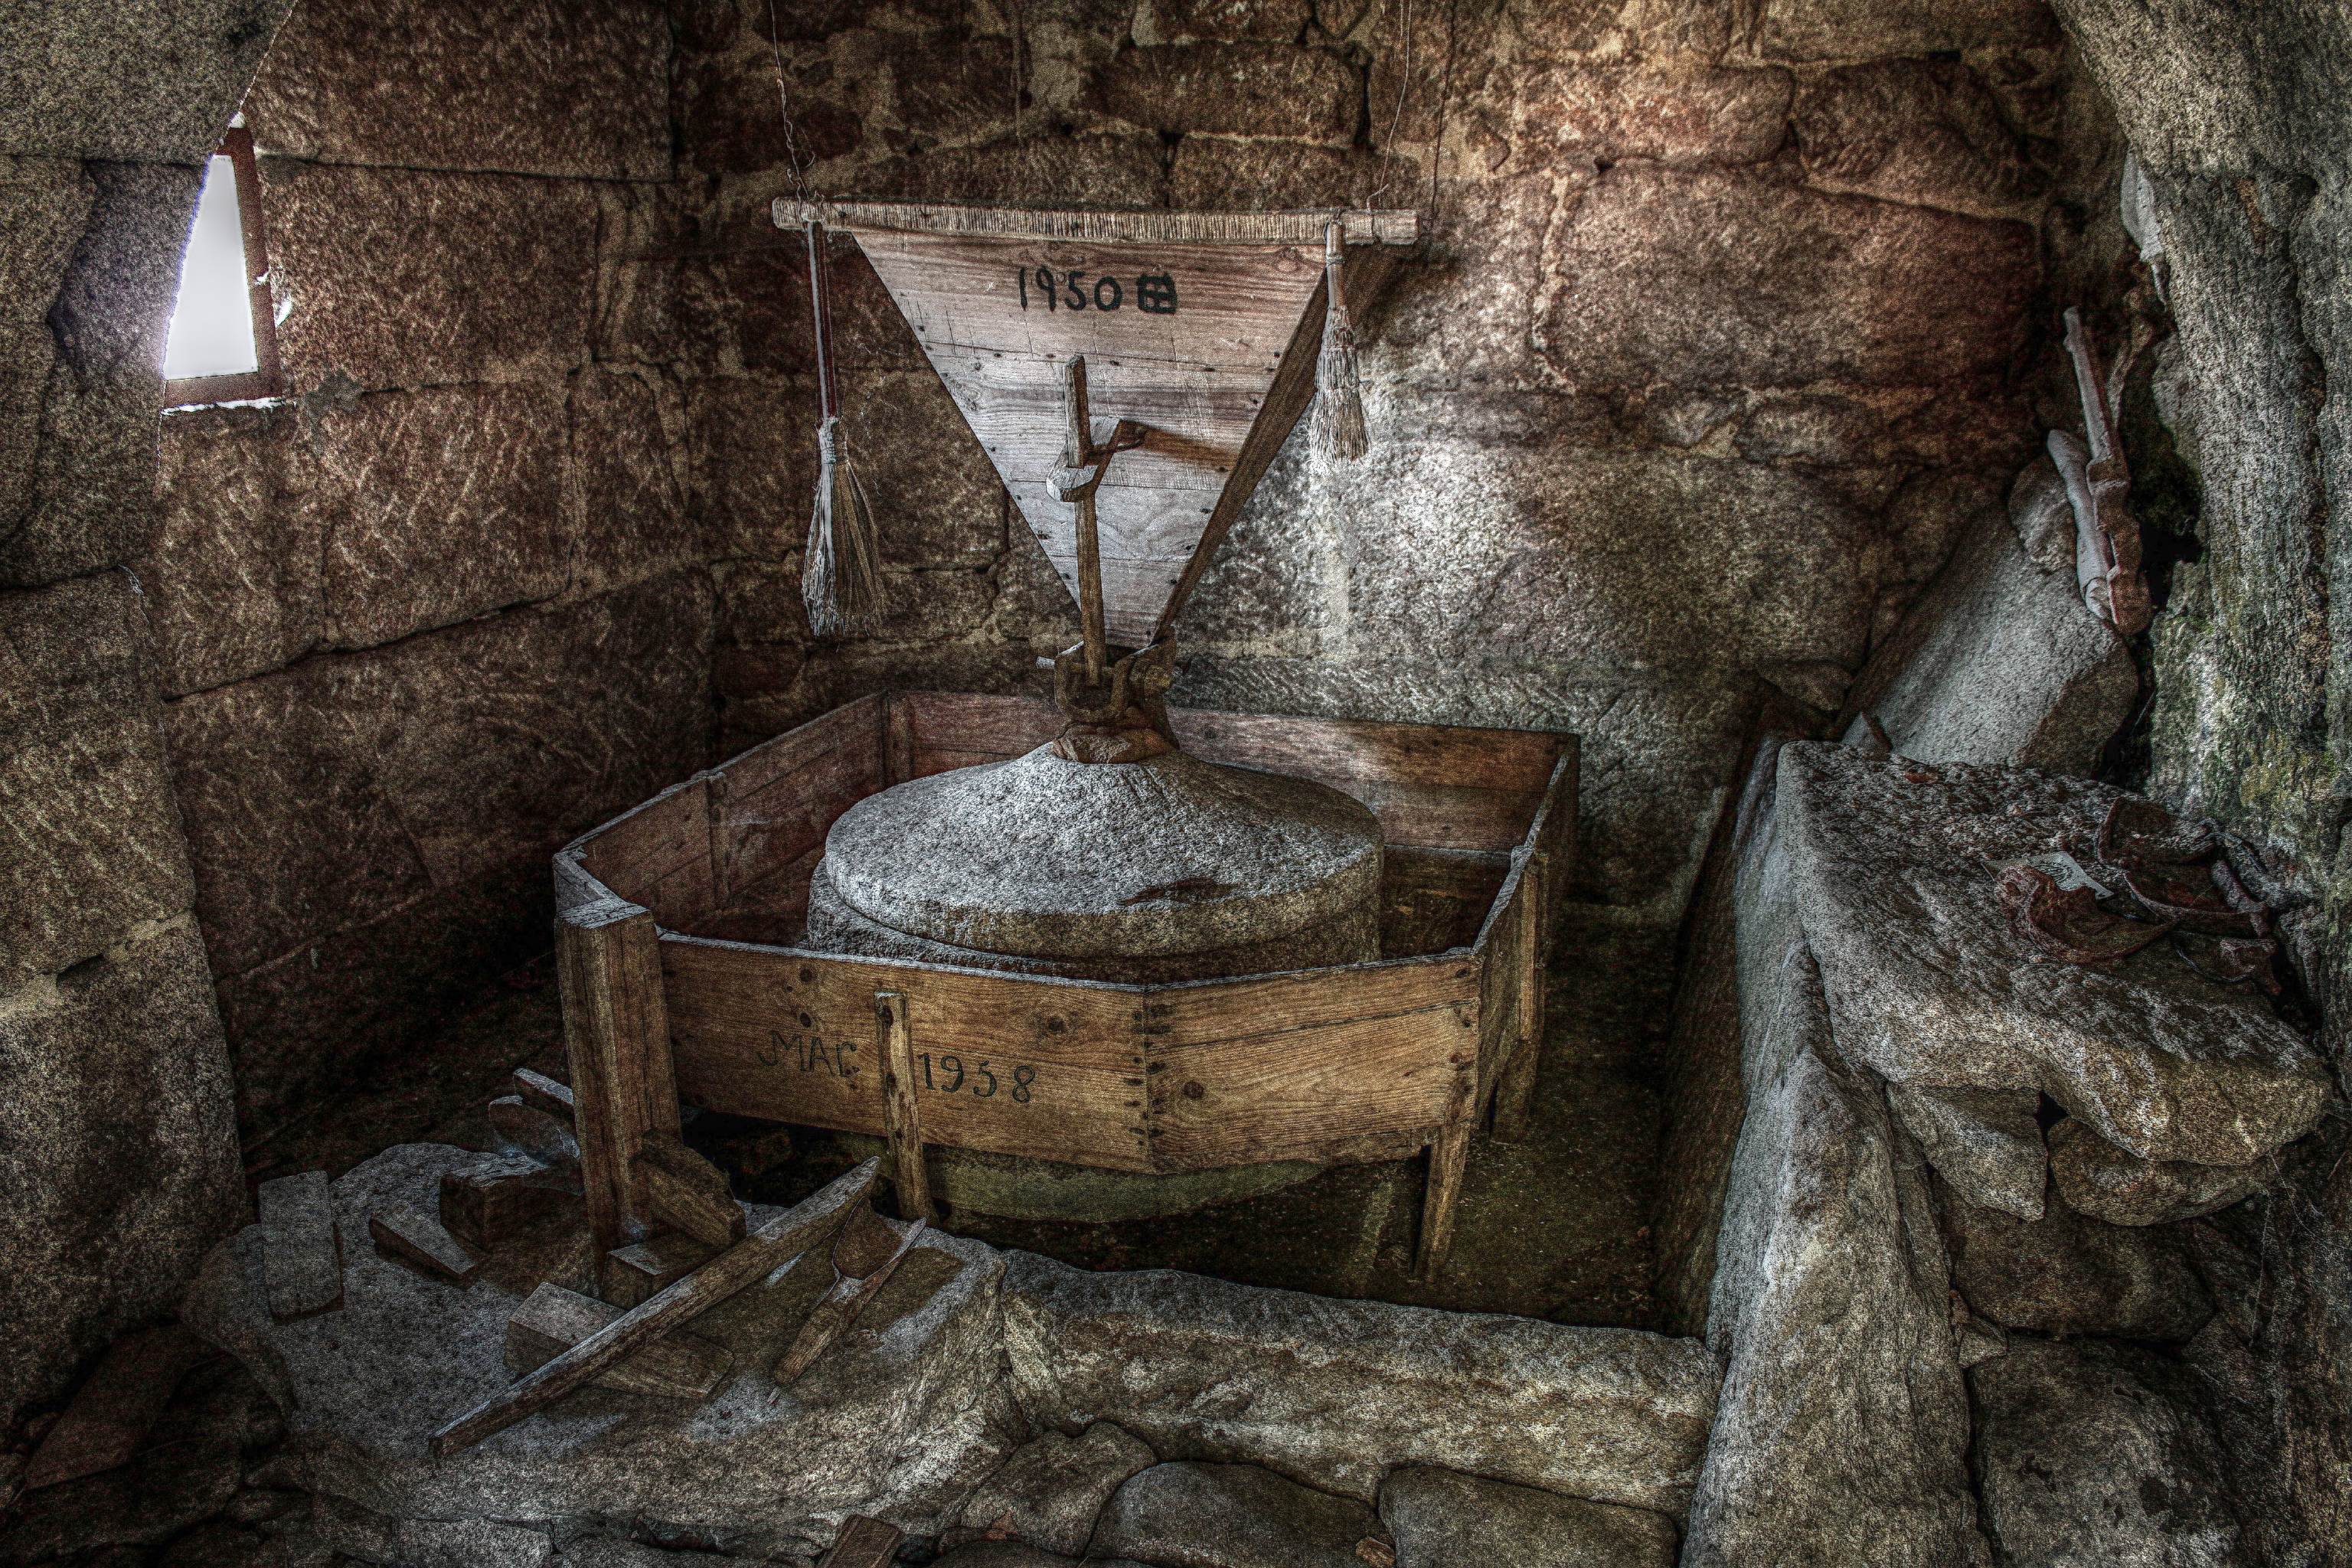
landscape, rock, wood, explore, rural, explorer, sculpture, hdr, spain, temple, ruins, espaa, galicia, paisajes, ggl1, gaby1, galiciarural, molinodeagua, ancient history